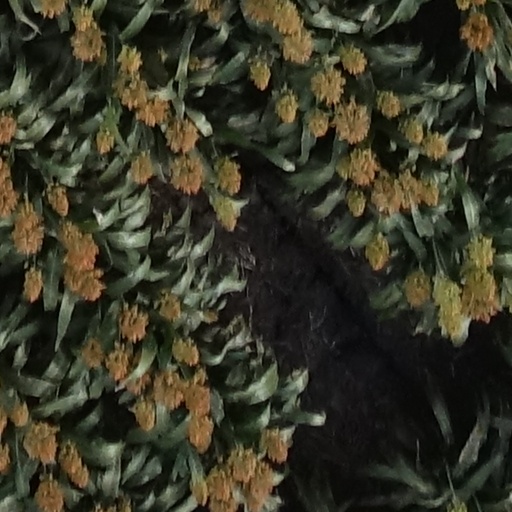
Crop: sorghum